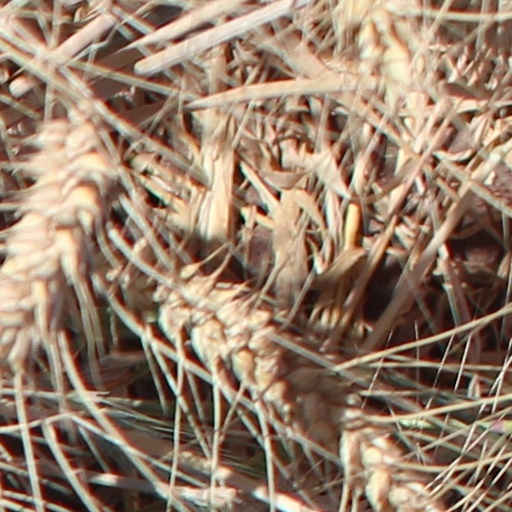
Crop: wheat